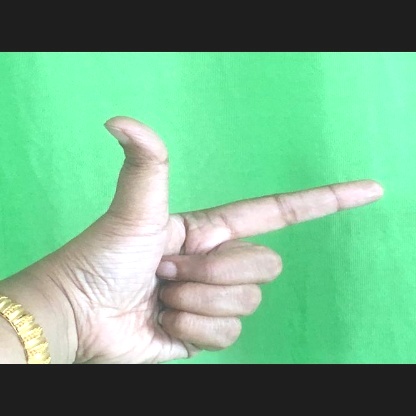
Mudra: Chandrakala